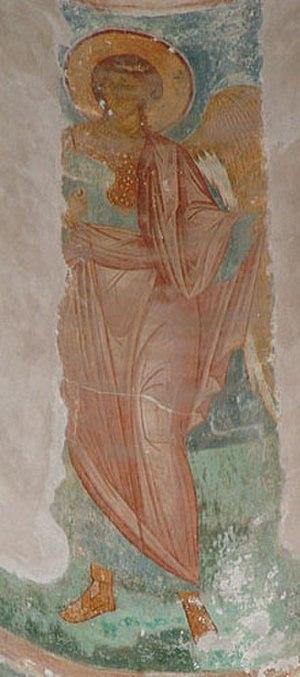
Uriel ou Ouriel est le nom d'un archange de la tradition monothéiste. Il est considéré comme le quatrième archange et apparaît dans plusieurs traditions pseudépigraphiques ou apocryphes de ce courant religieux. Il est révéré par l'Église orthodoxe, jusqu'en Russie, comme l'un des sept archanges majeurs et figure en haute place dans les hiérarchies angélologiques de l'ésotérisme chrétien européen, médiéval et moderne. Uriel est reconnu par l'église anglicane comme le quatrième archange.